Clark Material Handling Company

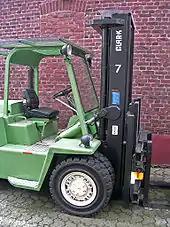
German Clark forklift CY100PD

Clark Material Handling Company (CMHC), also known as CLARK or CLARK the Forklift, is an American manufacturer of forklift trucks based in Dallas, Texas. The company has manufacturing facilities in Changwon, South Korea, Lexington, Kentucky, Qingdao, China, and Hanoi, Vietnam. CLARK currently (2023) offers one of the broadest product lines in the industry, with products covering all five forklift classes, ranging from hand pallet jacks to 18,000 pound-capacity sit down forklifts.